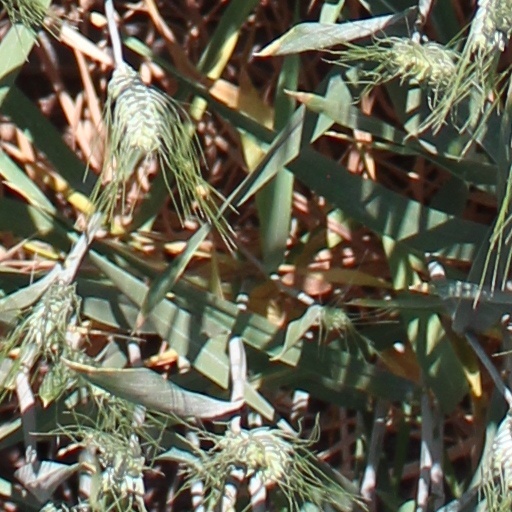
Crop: wheat